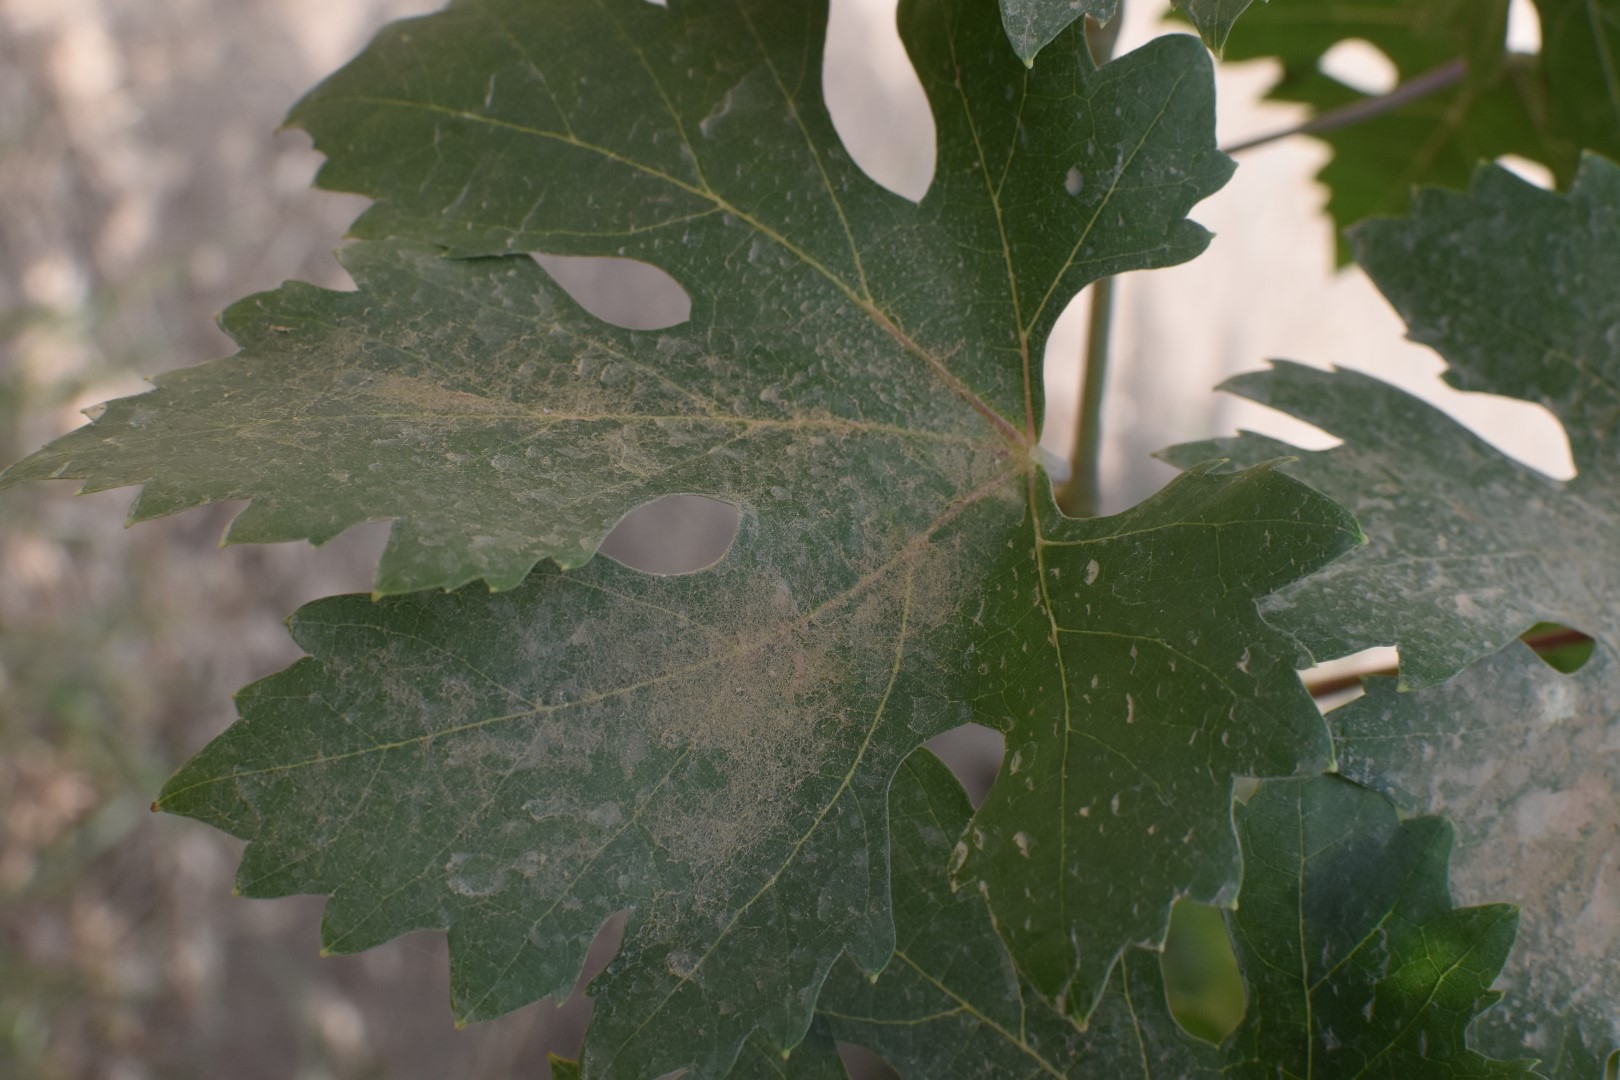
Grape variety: Riasi